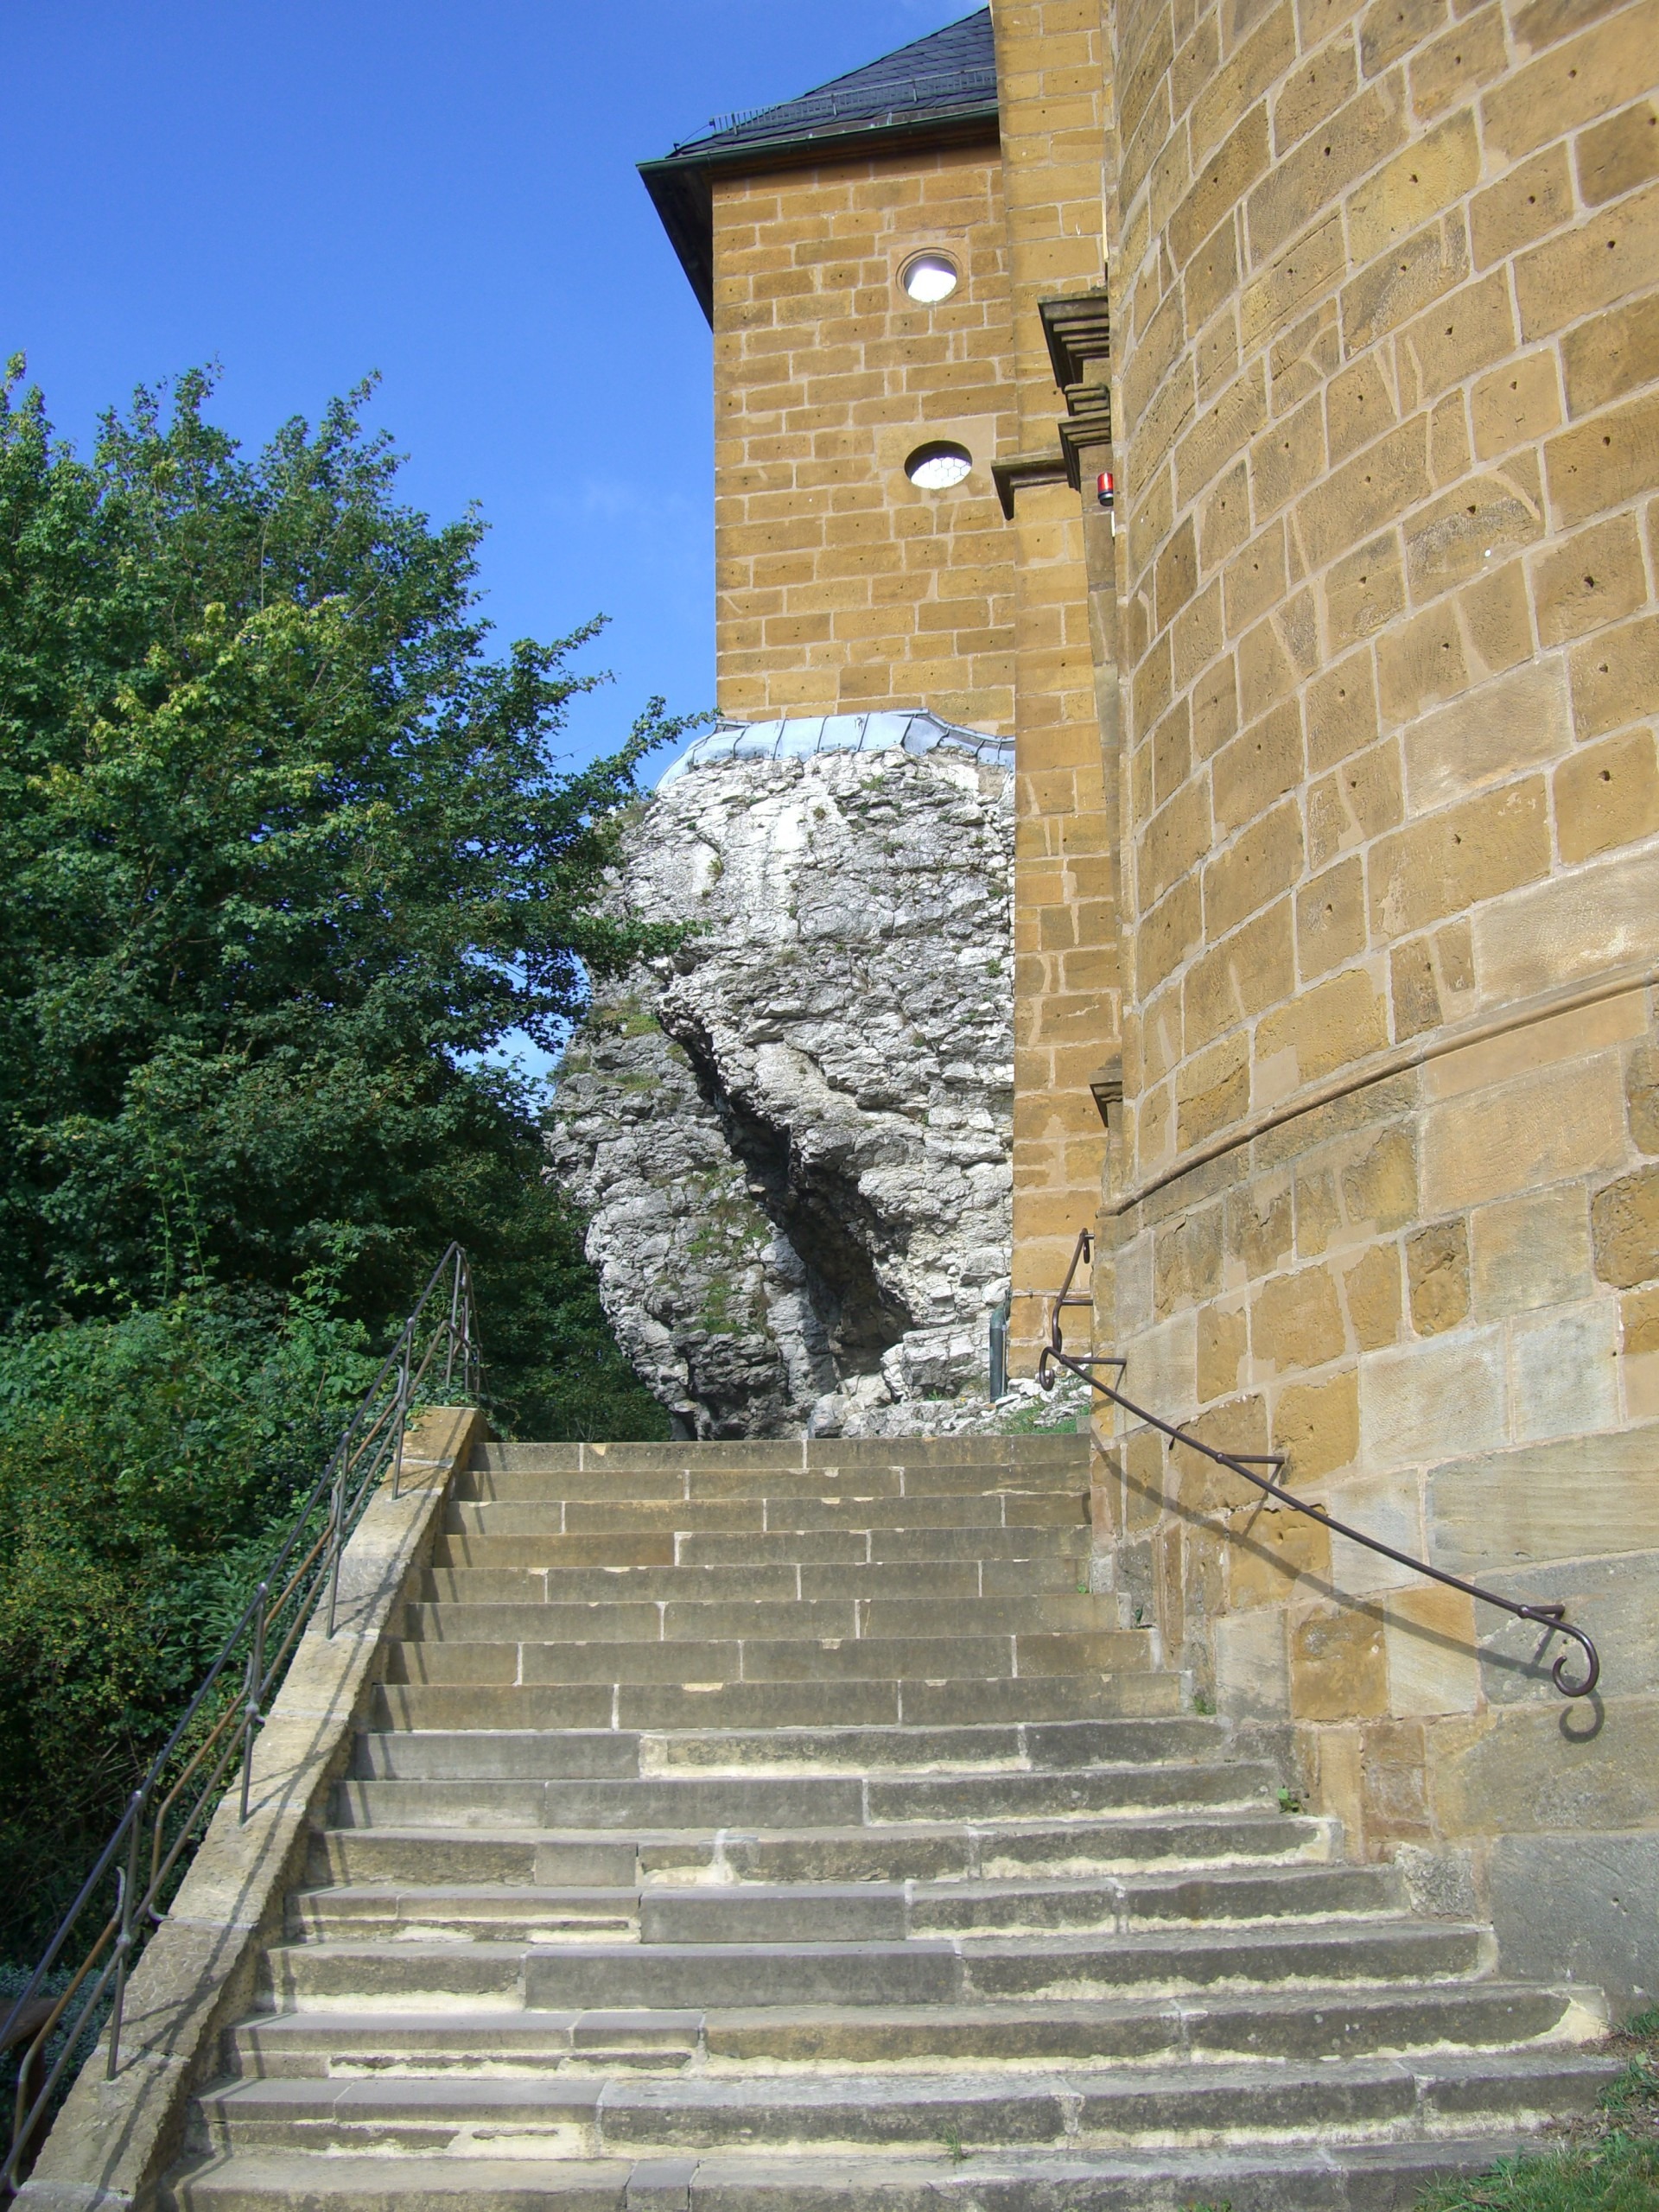
sky, chateau, wall, stone, staircase, walkway, castle, blue, waterway, emergence, gradually, stone steps, gad, rock church